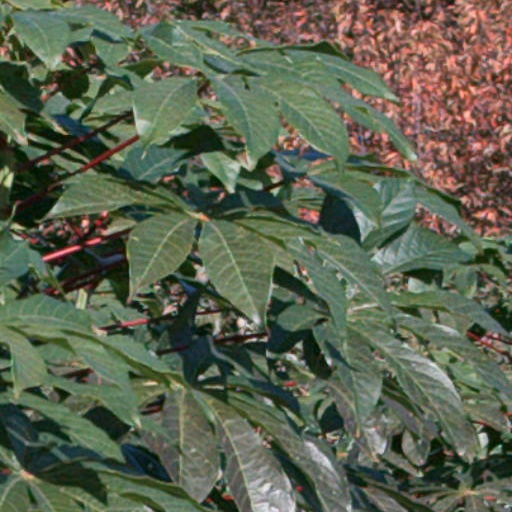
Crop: cassava